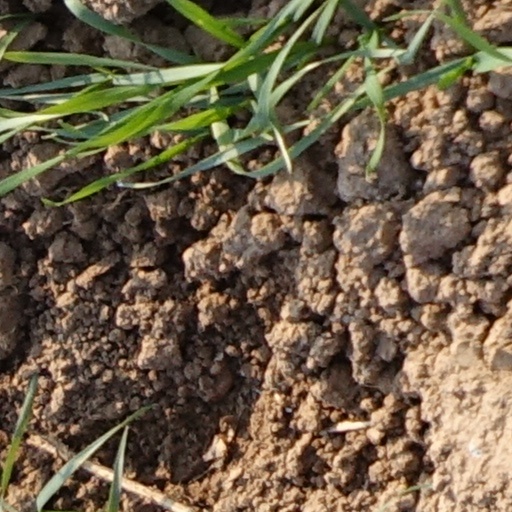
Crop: wheat